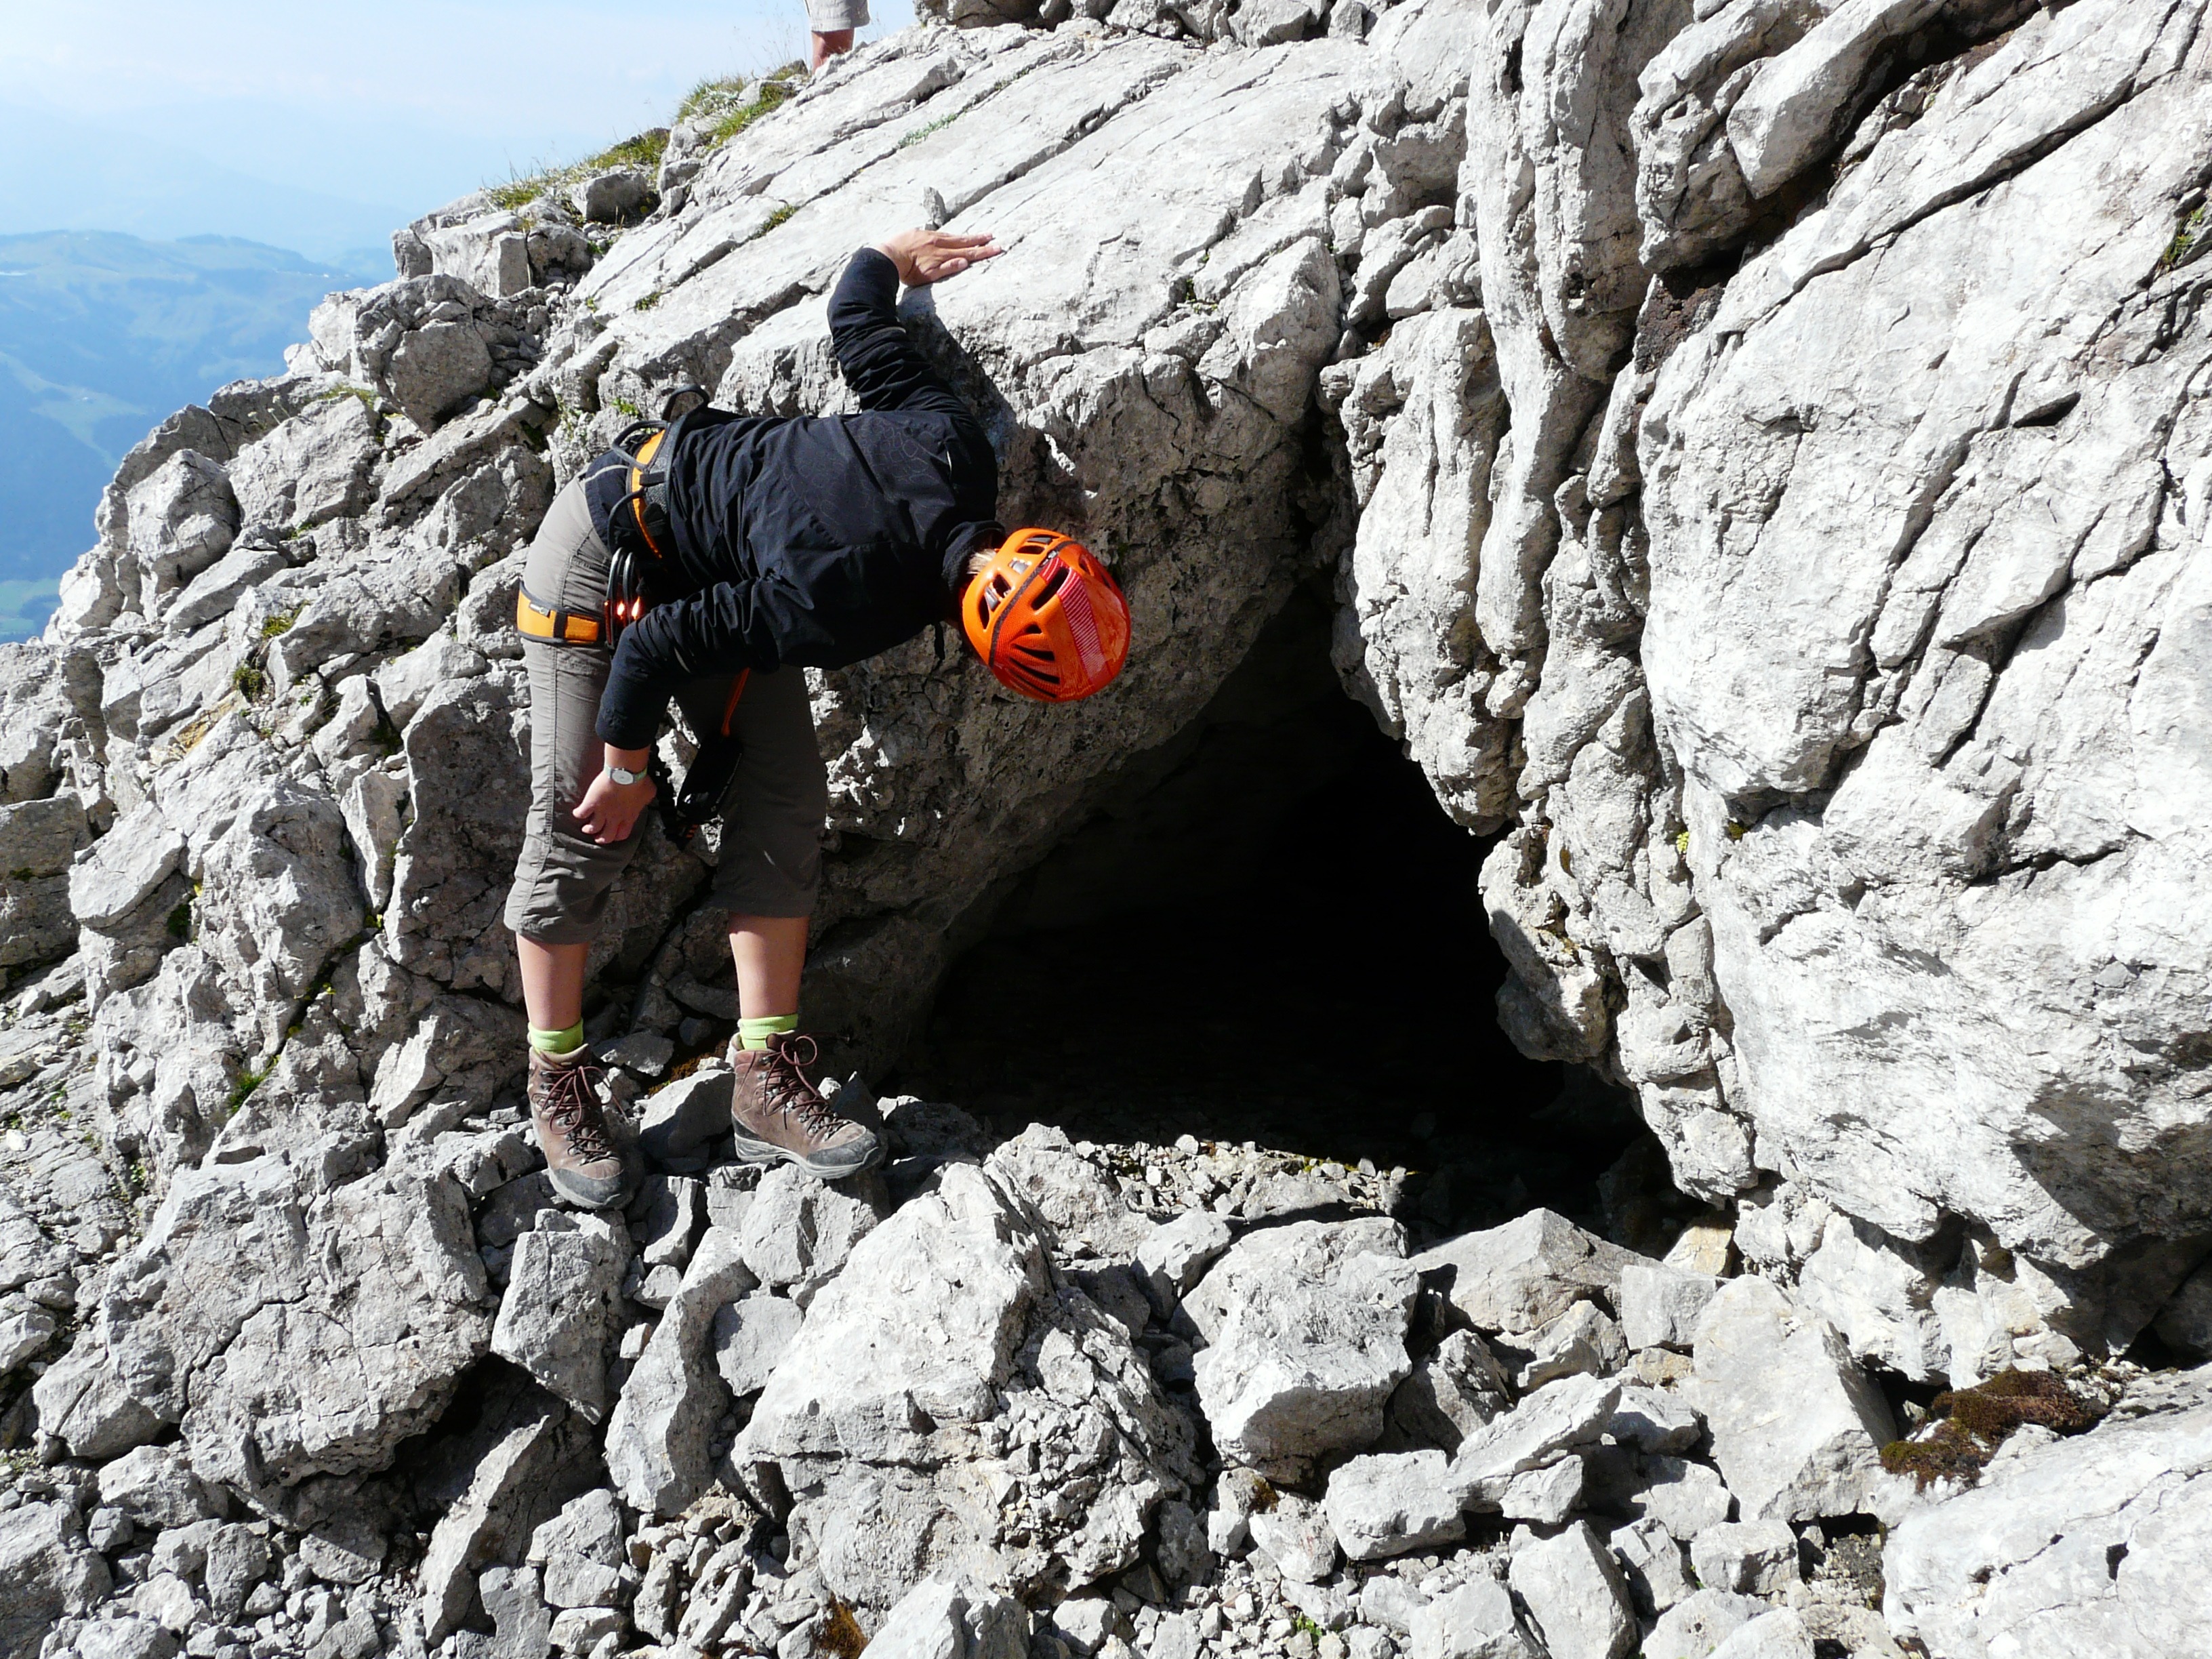
rock, mountain, hole, adventure, dark, recreation, cave, alpine, climbing, climber, extreme sport, fitness, ridge, mountaineering, geology, sports, mountains, deep, look, test, check, kaiser mountains, wilderkaiser, bivouac, outdoor recreation, ellmauer halt, geological phenomenon, sport climbing, free solo climbing, gams ngersteig, emergency shelter, bivouac place